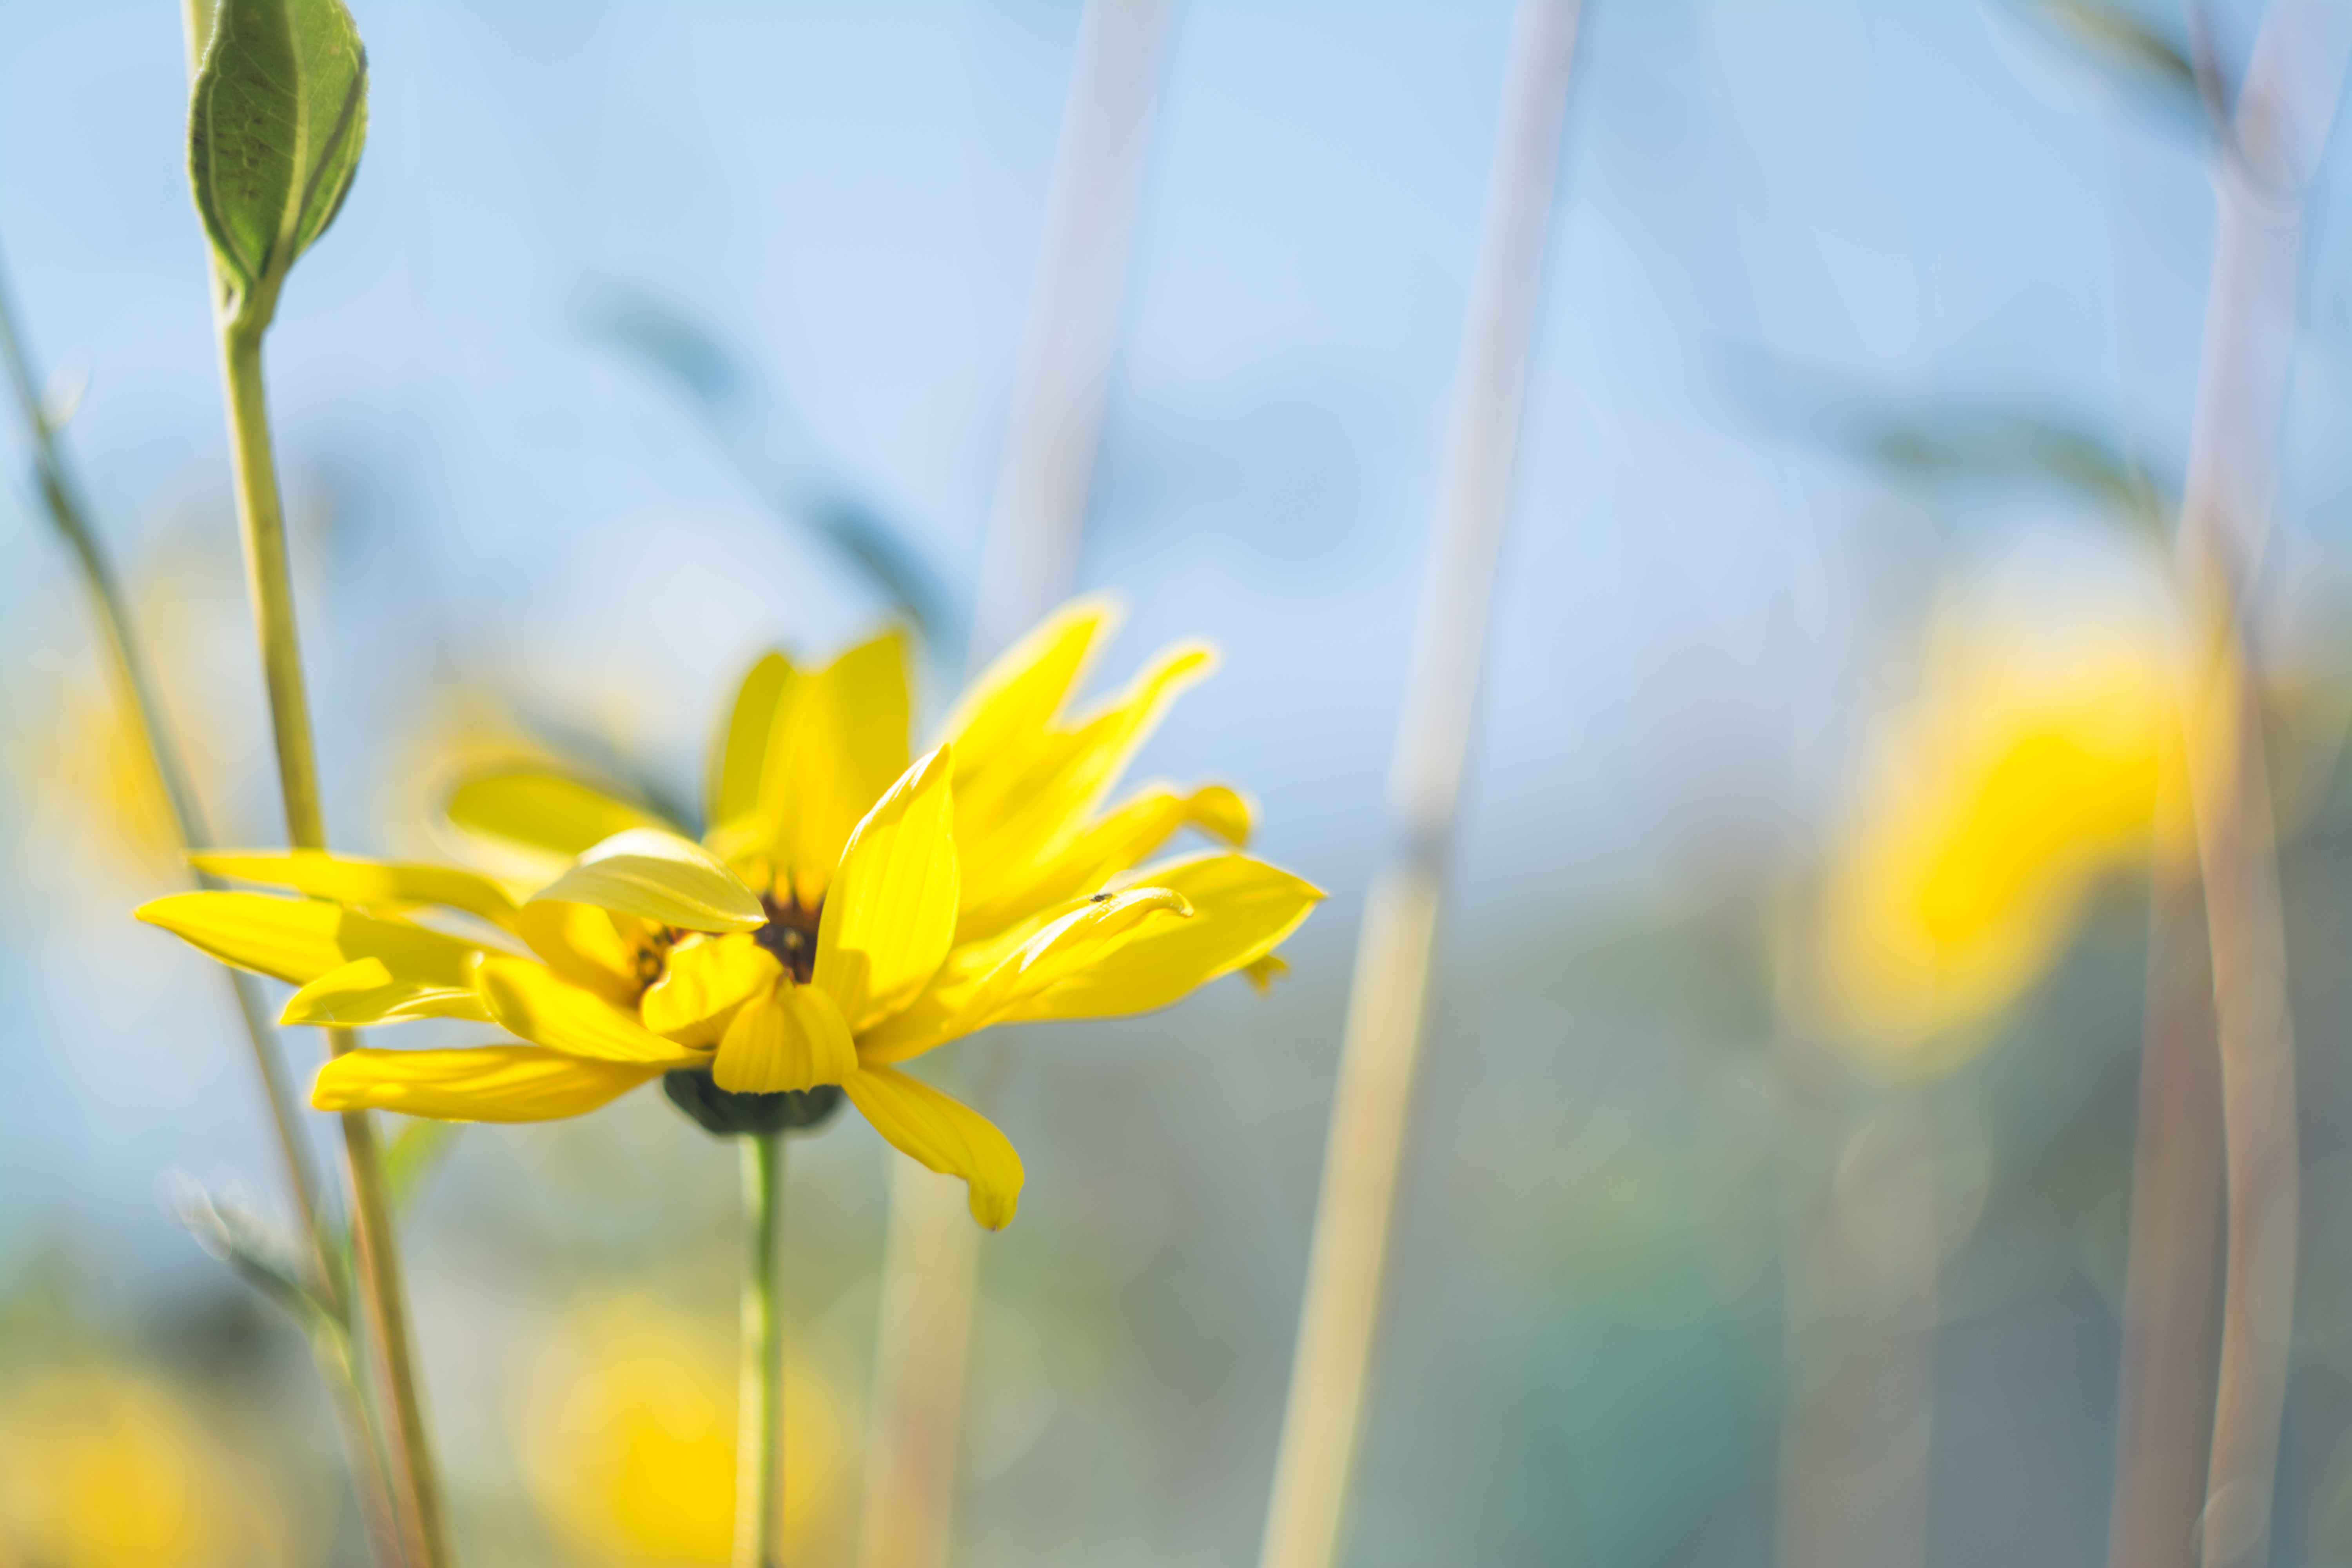
nature, blossom, plant, photography, meadow, sunlight, flower, petal, bloom, floral, green, yellow, flora, plants, wildflower, flowers, close up, sunflowers, petals, narcissus, macro photography, flowering plant, plant stem, land plant